Strontium

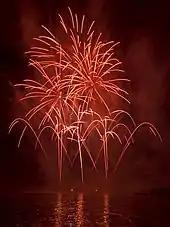
Strontium salts are added to fireworks in order to create red colors.

Strontium carbonate and other strontium salts are added to fireworks to give a deep red colour. This same effect identifies strontium cations in the flame test. Fireworks consume about 5% of the world's production. Strontium carbonate is used in the manufacturing of hard ferrite magnets.